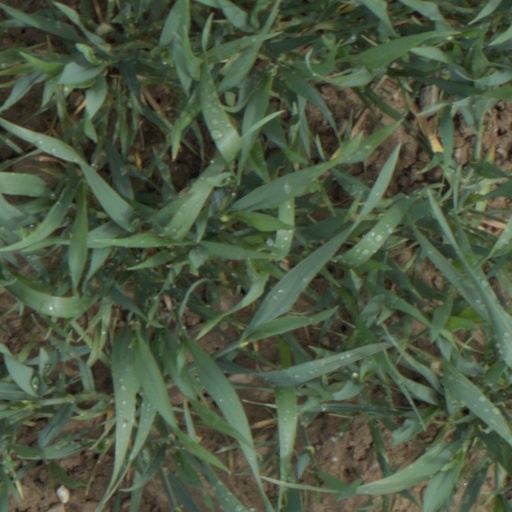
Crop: wheat